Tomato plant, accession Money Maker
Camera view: horizontal (90 deg, fisheye); turntable rotation: 300 degrees
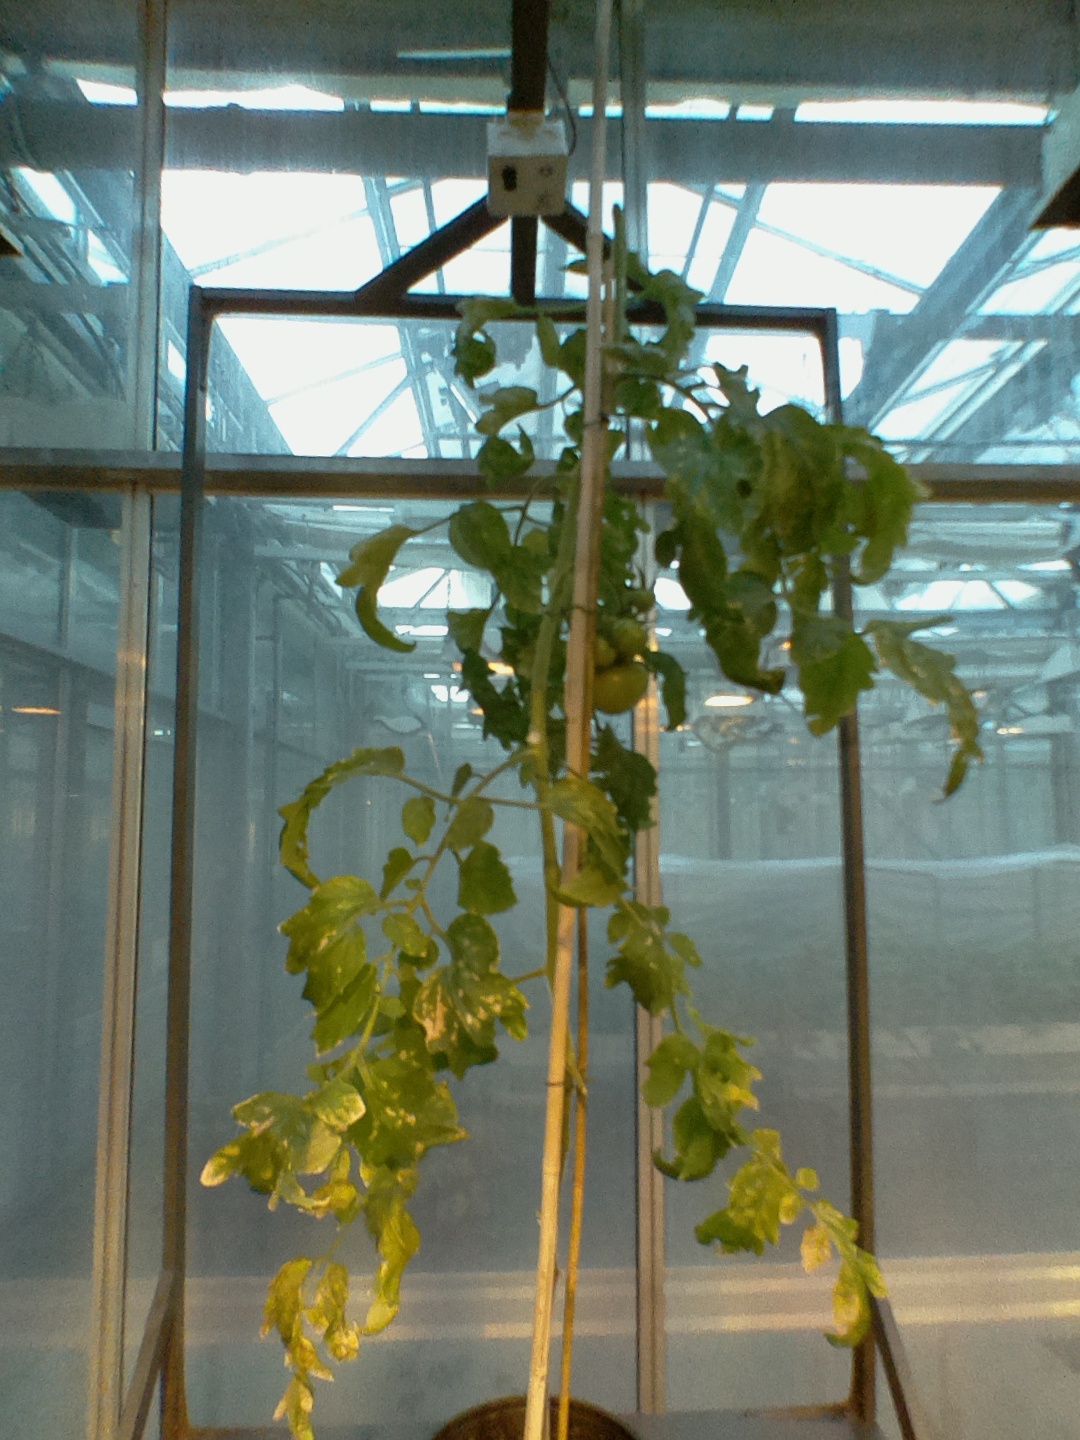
BBCH growth stage 79: 90% -100% of final fruit size